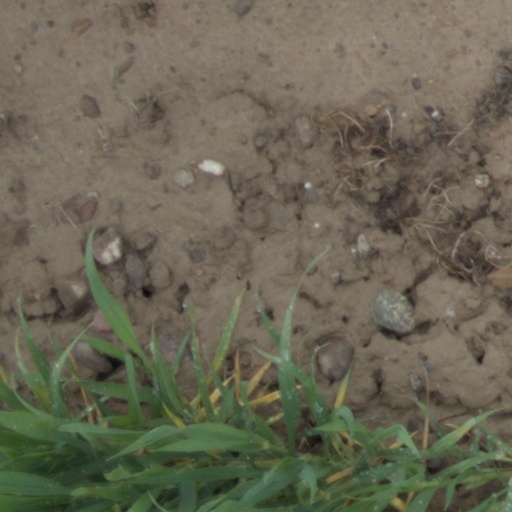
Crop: wheat